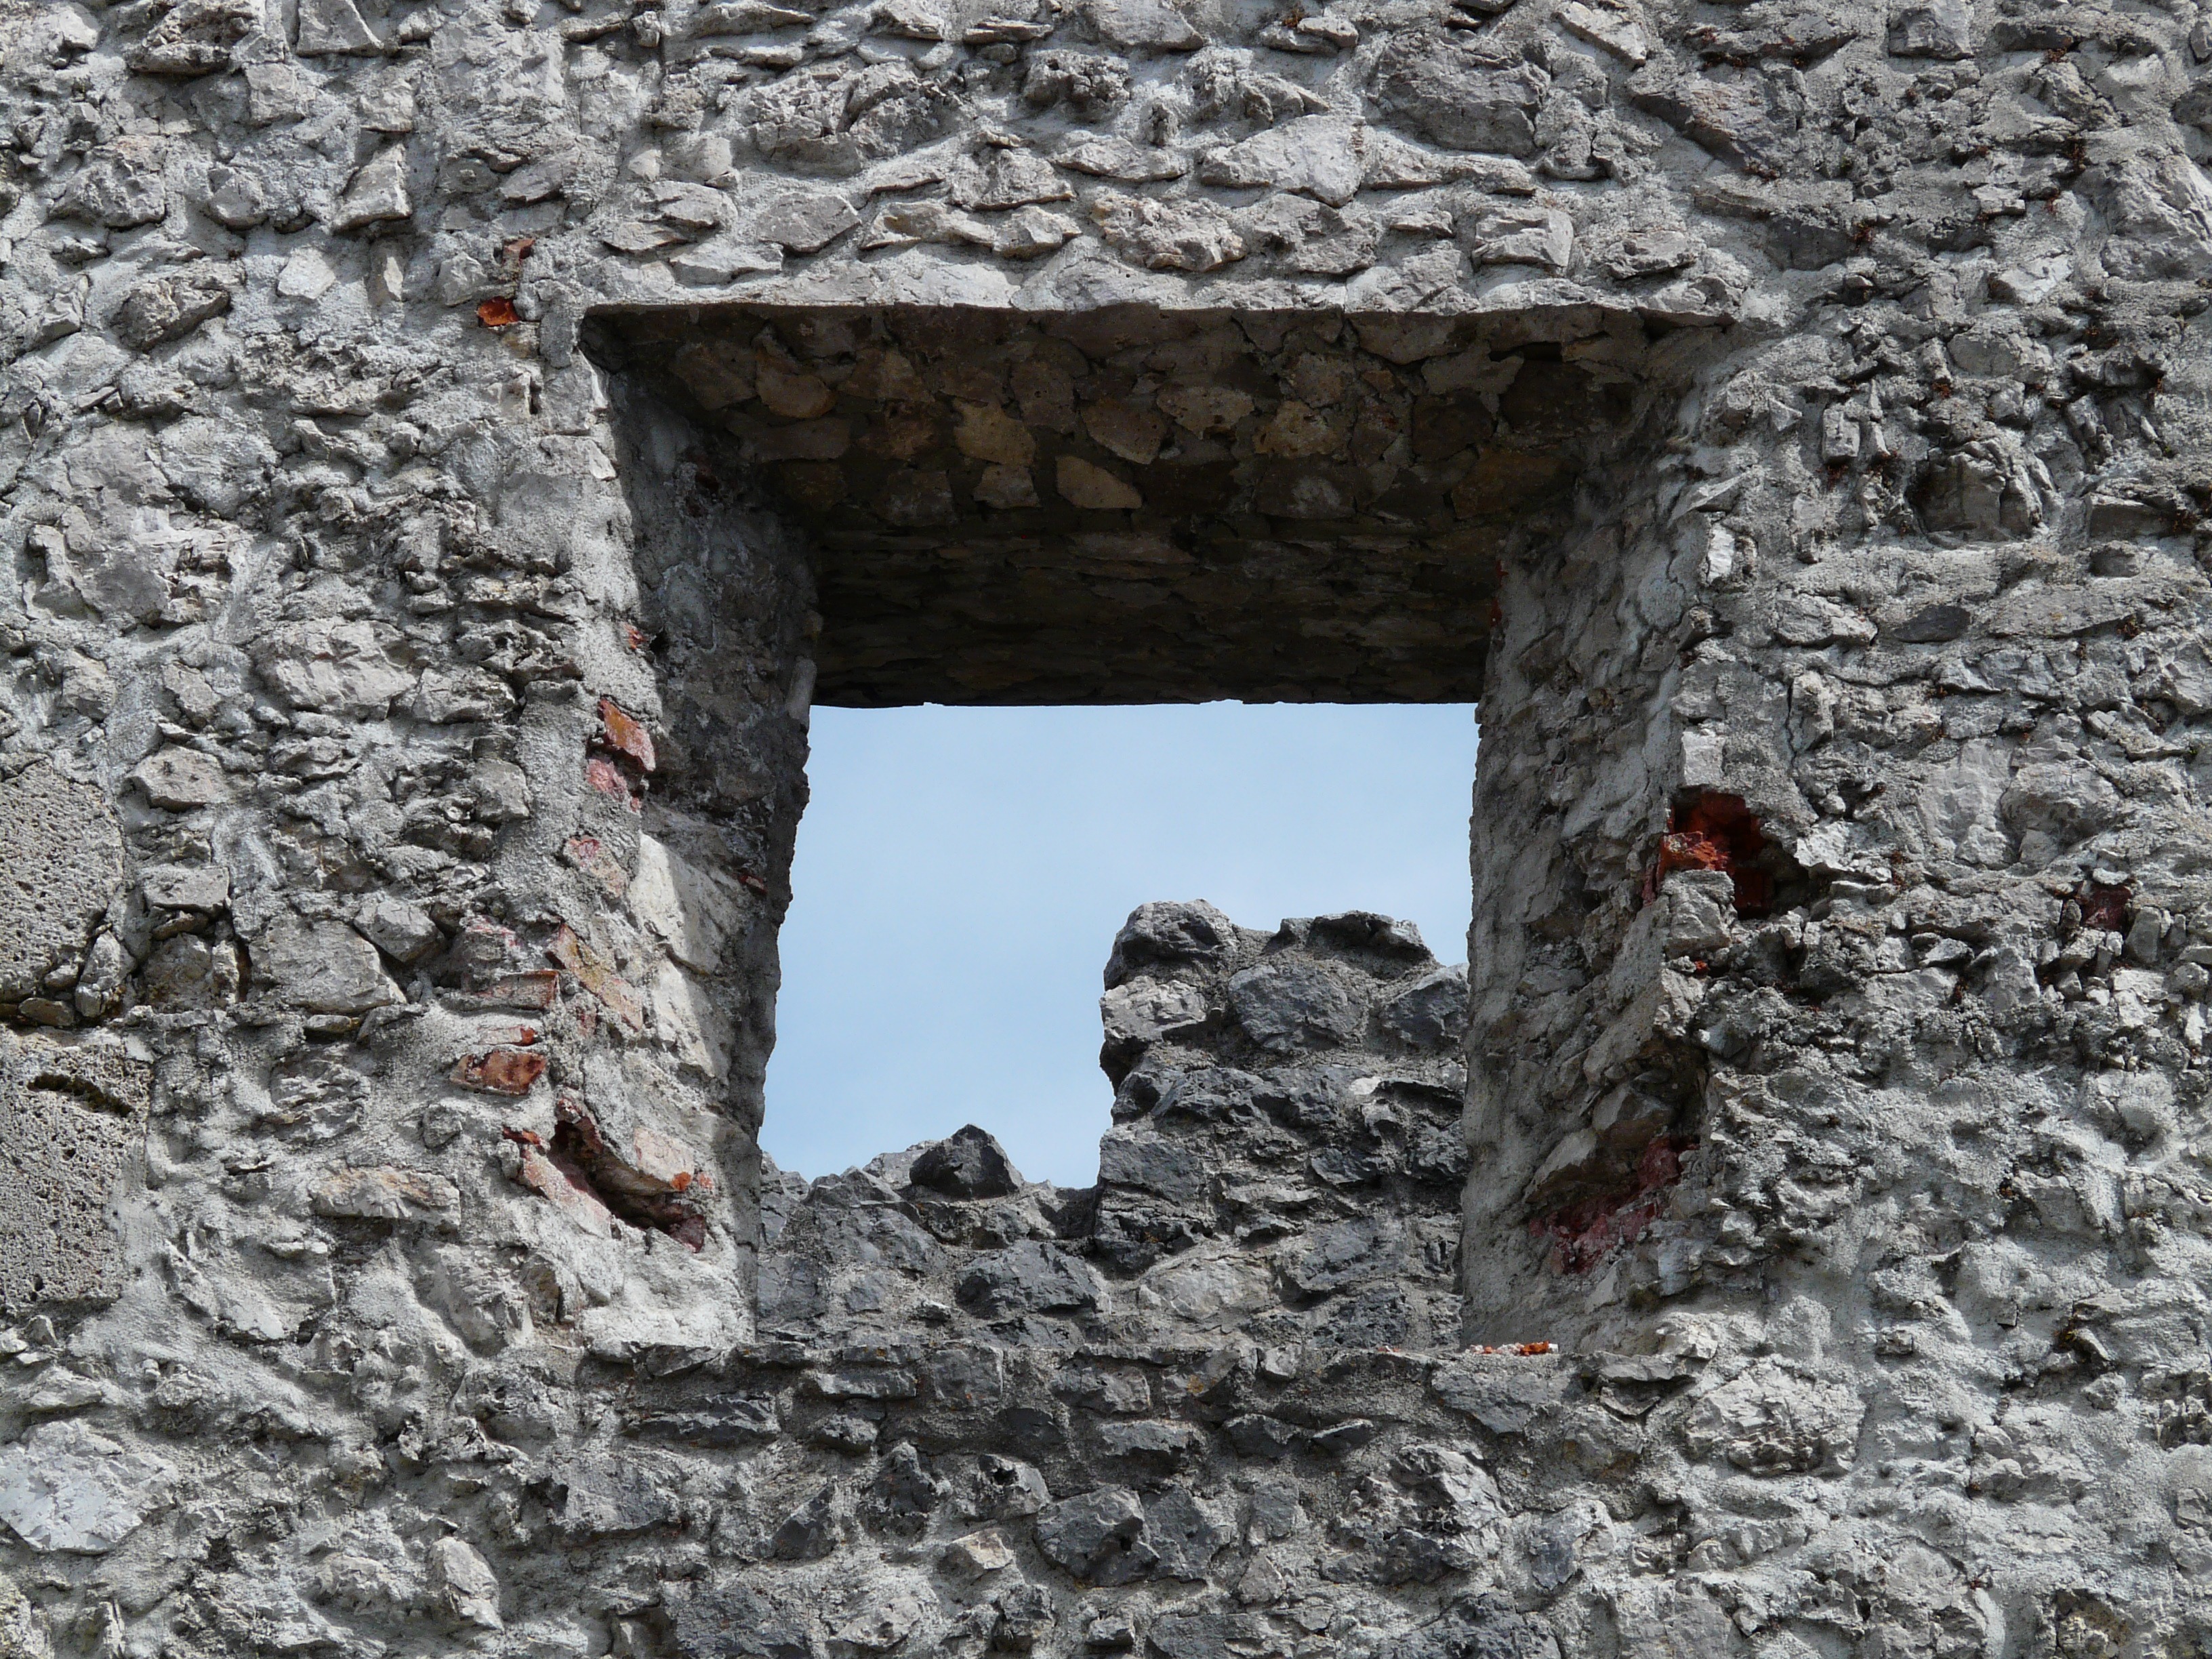
rock, mountain, window, building, wall, stone, castle, stone wall, ruin, stones, fortress, ruins, middle ages, tyrol, lapsed, knight's castle, reutte, ancient history, ehrenberg, burg ehrenberg